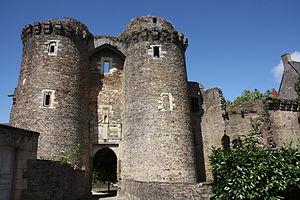
Château de Châteaubriant, Loire-Atlantique. This building is classé au titre des Monuments Historiques. It is indexed in the Base Mérimée, a database of architectural heritage maintained by the French Ministry of Culture,